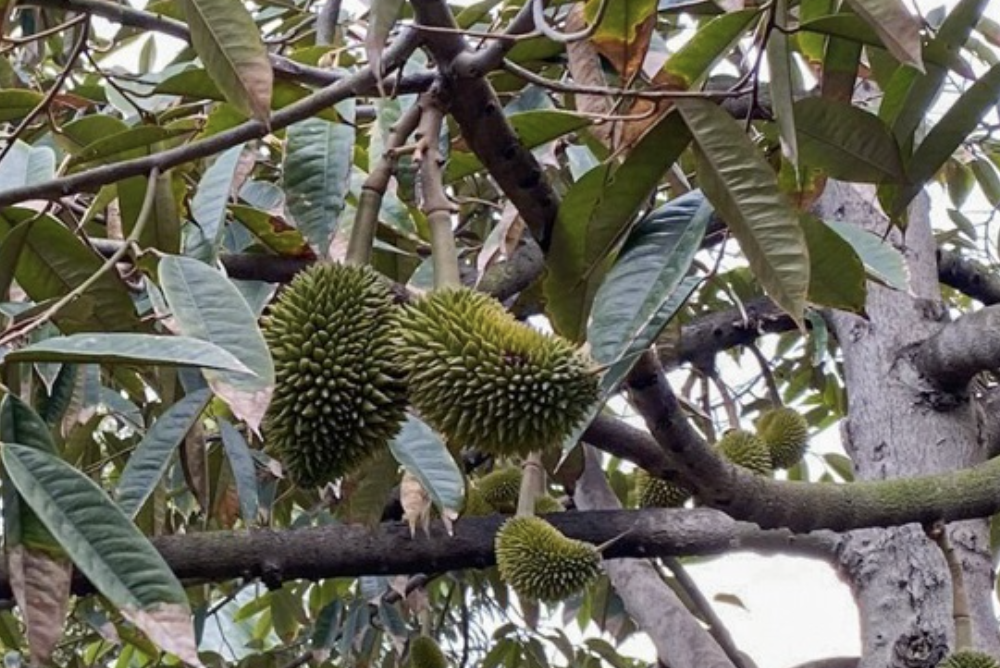
Label: sooty_mold